Buckley Space Force Base

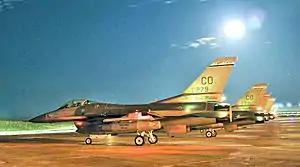
140th Wing F-16C Fighting Falcons at Buckley Air Force Base in 2009

Following the activation of the 821st Space Group in 1996, the space mission at Buckley grew considerably. On 1 October 2000, the Department of the Air Force renamed the base to Buckley Air Force Base and assigned it to Air Force Space Command, with the 821st Space Group responsible for operations. In 2001, the 460th Air Base Wing was activated to manage operations at the base and relieve pressure on the 21st Space Wing. The 821st Space Group was inactivated, while the operational space missions were still controlled by the 21st Space Wing. In 2004, the 460th Air Base Wing became the 460th Space Wing, assuming responsibility for the Defense Support Program and Space-Based Infrared System missions from the 21st Space Wing.